D Subbaramaiah

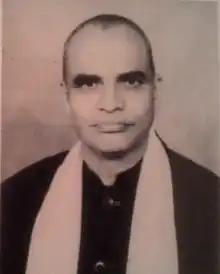

D Subbaramaiah (1904 – 16 August 1986) was an Indian Carnatic vocalist.